Suez Crisis

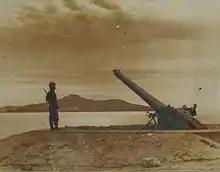
An Israeli soldier stands next to an Egyptian gun that had blocked the Tiran Straits.

With the prompt withdrawal of UK and French troops, later followed by Israeli troop withdraw, Egypt kept control of the Suez Canal. After the fighting ended, the Egyptian Chief-of-Staff Abdel Hakim Amer accused Nasser of provoking an unnecessary war and then blaming the military for the result. The British historian D. R. Thorpe wrote that the outcome gave Nasser "an inflated view of his own power", thinking he had overcome the combined forces of the United Kingdom, France and Israel, failing to attribute their withdrawal to pressure from the superpowers.